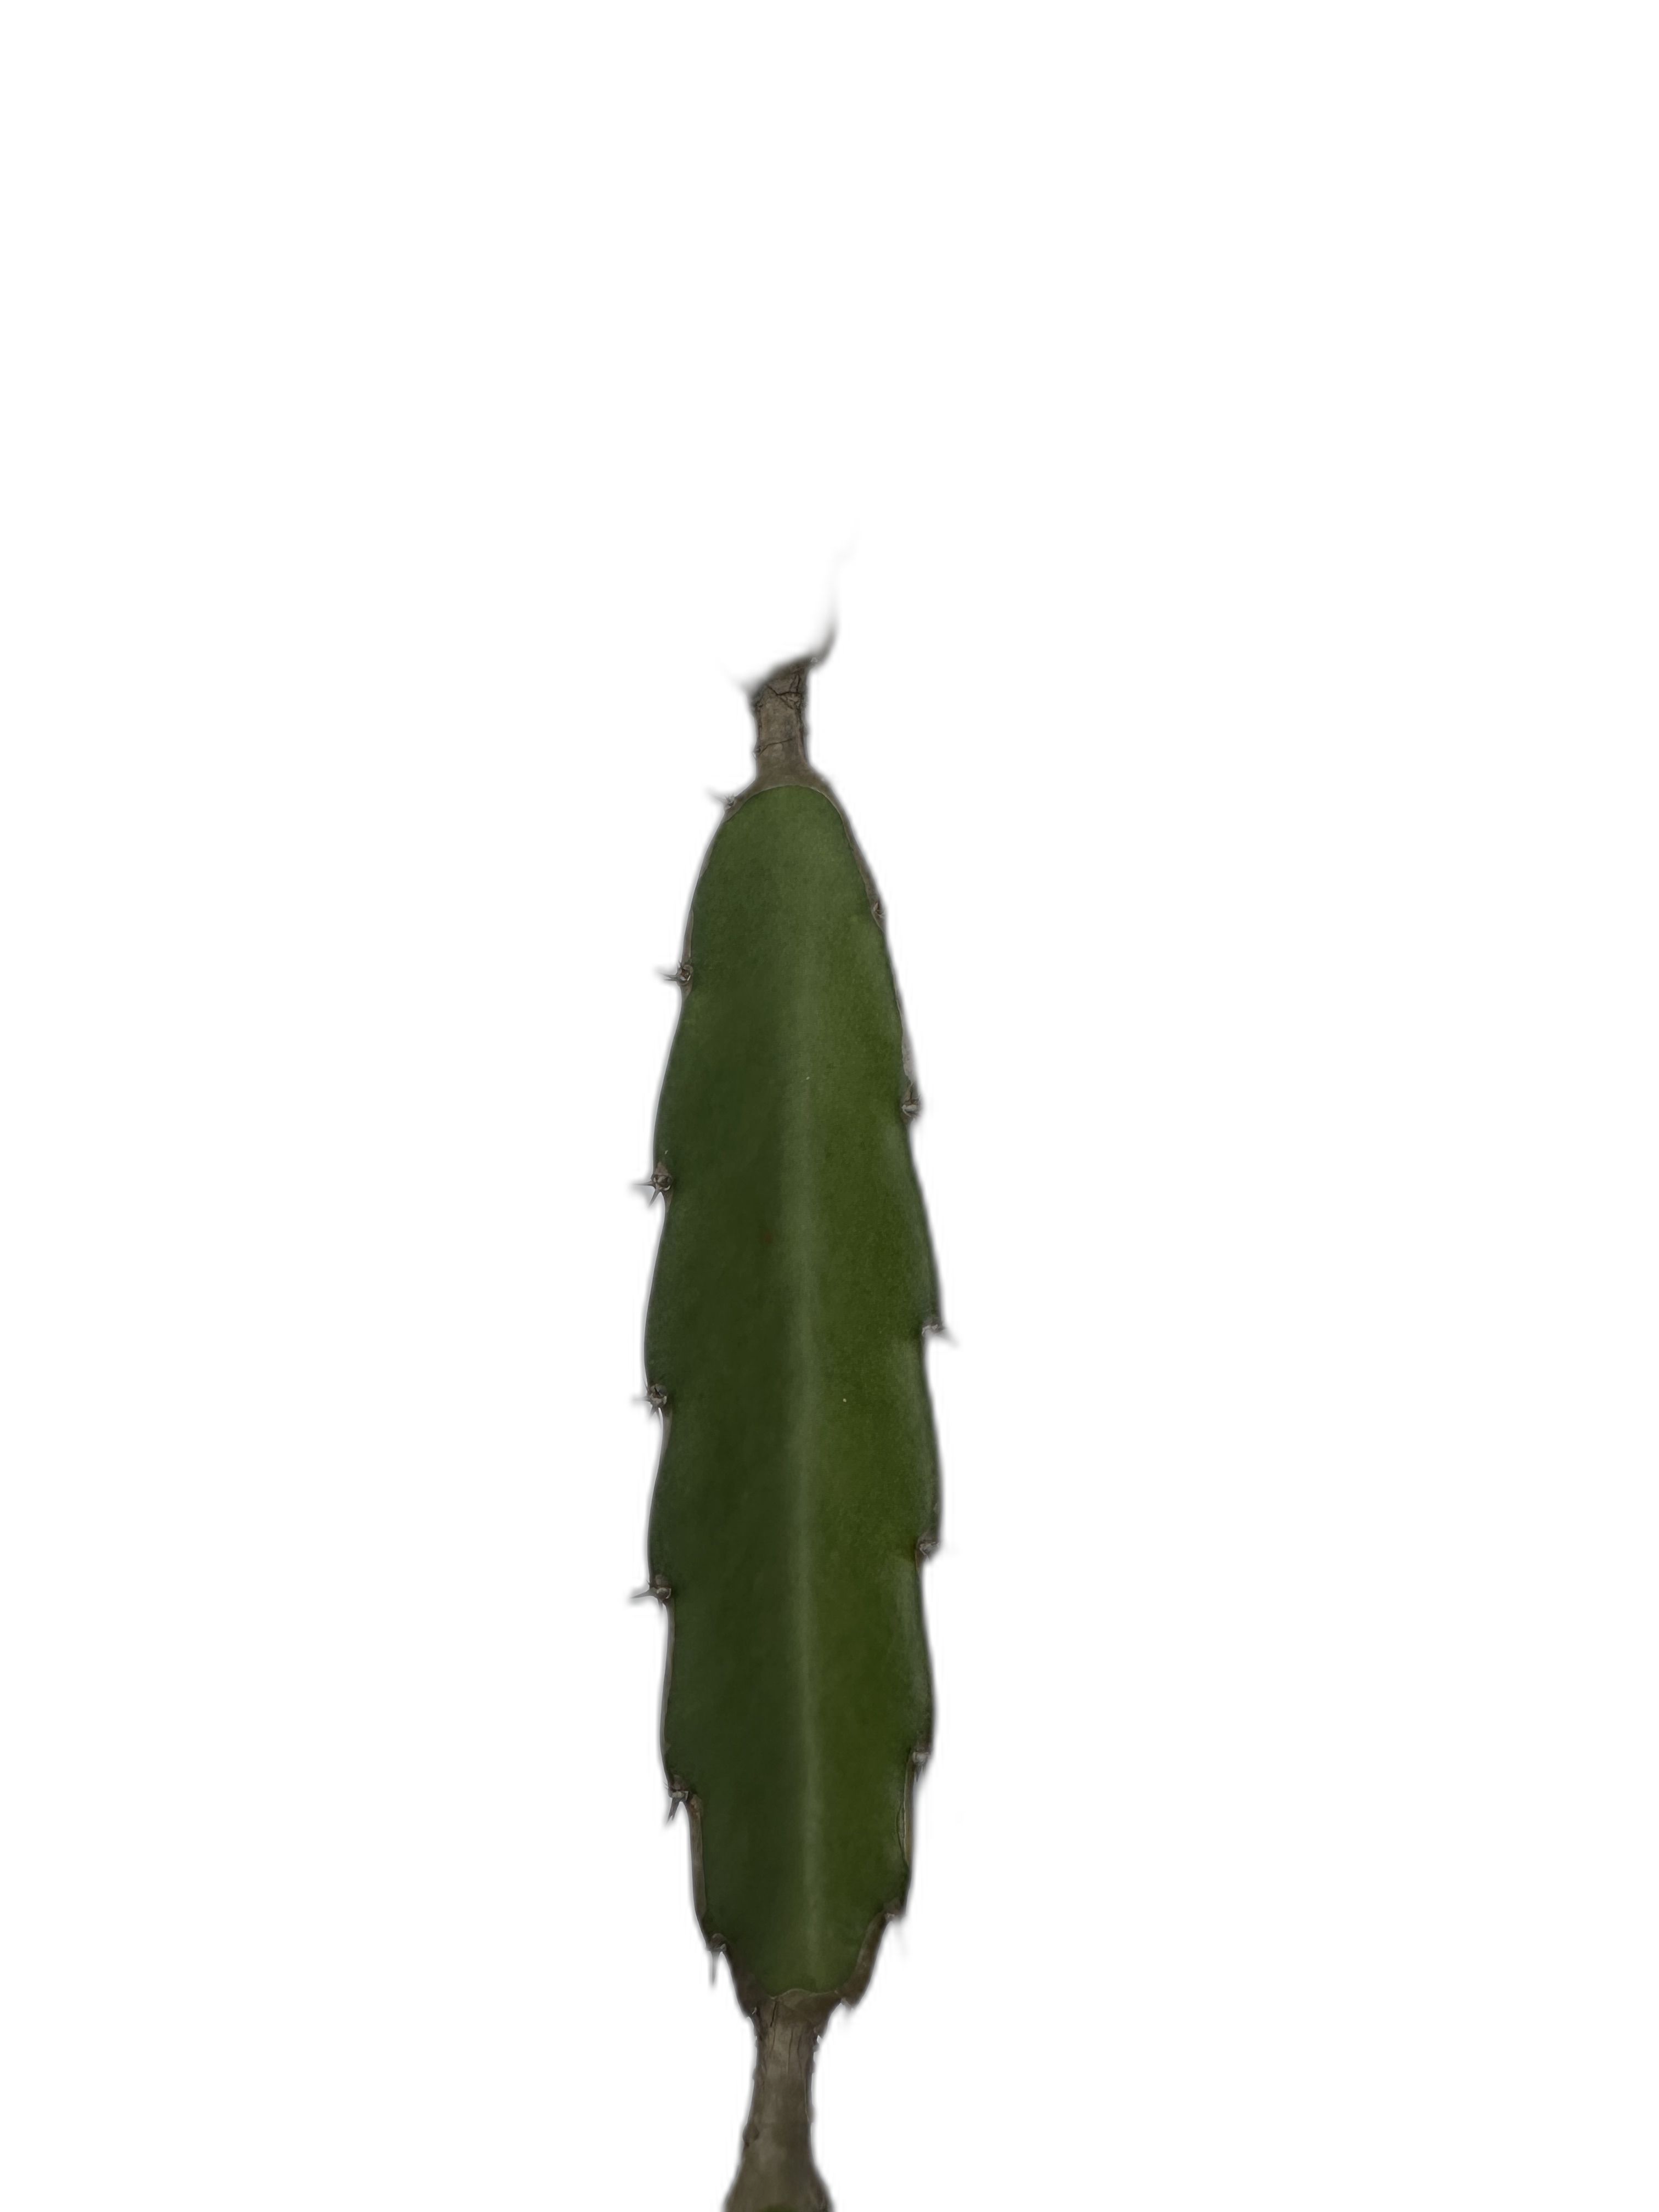
Label: Good leaf